Otakar Lebeda

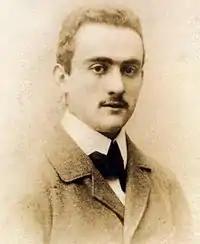
Otakar Lebeda(date unknown)

Otakar Lebeda (8 May 1877 in Prague – 12 April 1901 in Malá Chuchle, now part of Prague) was a Czech landscape and figure painter.